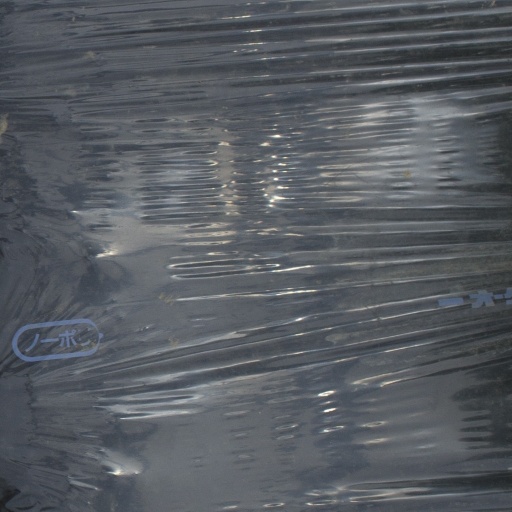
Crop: Jerusalem artichoke